Léo Jardim

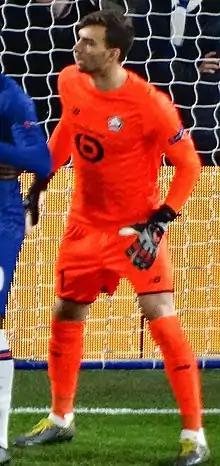
Jardim playing for Lille in 2019

Leonardo "Léo" César Jardim (born 20 March 1995) is a Brazilian professional footballer who plays as a goalkeeper for Vasco da Gama.